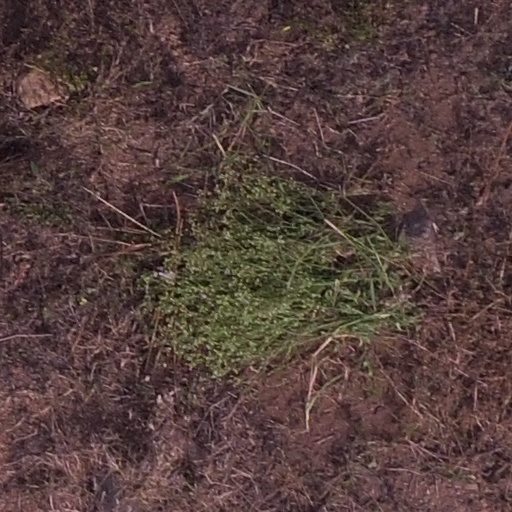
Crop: maize; corn